Tremont Theatre, Boston (1889)

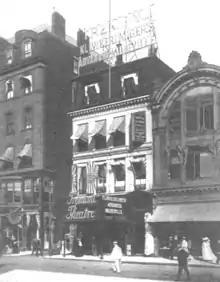
Tremont Theatre, Boston, c. 1910s

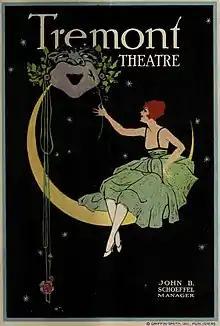
1918 cover art from Tremont Theatre

The Tremont Theatre (est. 1889) was a playhouse in Boston, Massachusetts, in the late 19th and early 20th centuries. Henry E. Abbey and John B. Schoeffel established the enterprise and oversaw construction of its building at no.176 Tremont Street in the Boston Theater District area. Managers included Abbey, Schoeffel and Grau, Klaw & Erlanger, Thos. B. Lothan and Albert M. Sheehan.